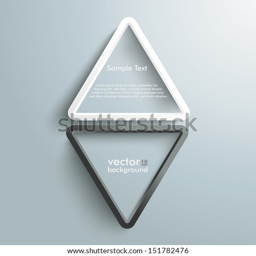
white and black triangles with white ring on the grey background .